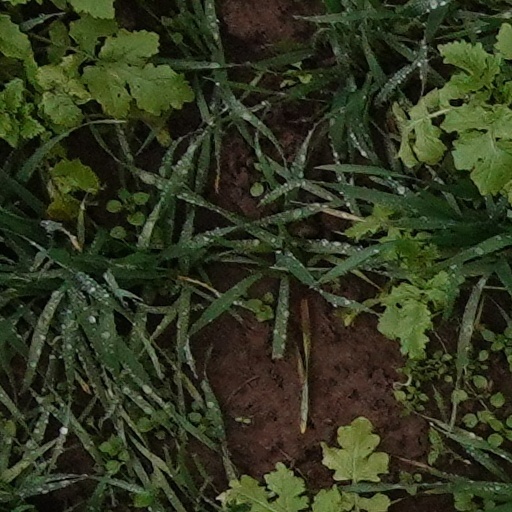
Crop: wheat